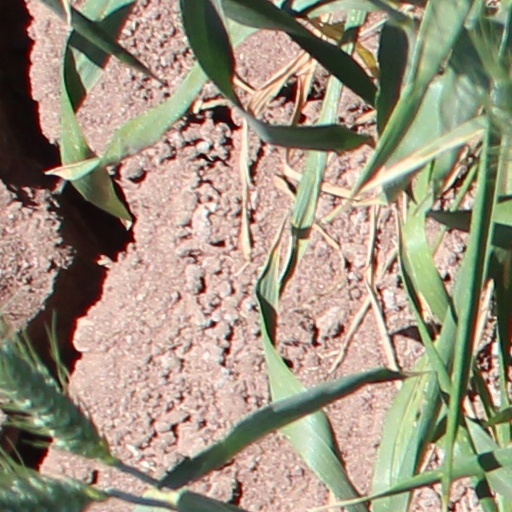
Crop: wheat